Chulalongkorn

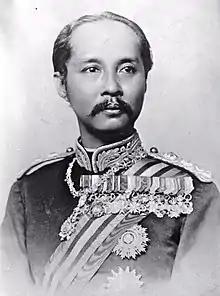
Formal portrait,

Chulalongkorn (20 September 1853 – 23 October 1910), posthumously honoured as King Chulalongkorn the Great, was the fifth king of Siam from the Chakri dynasty, titled Rama V. Chulalongkorn's reign from 1868 until his death in 1910 was characterised by the modernisation of Siam, governmental and social reforms, and territorial concessions to the British and French empires. As Siam was surrounded by European colonies, Chulalongkorn, through his policies and acts, ensured the independence of Siam.